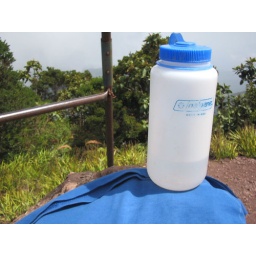
the highest water bottle in jamaica